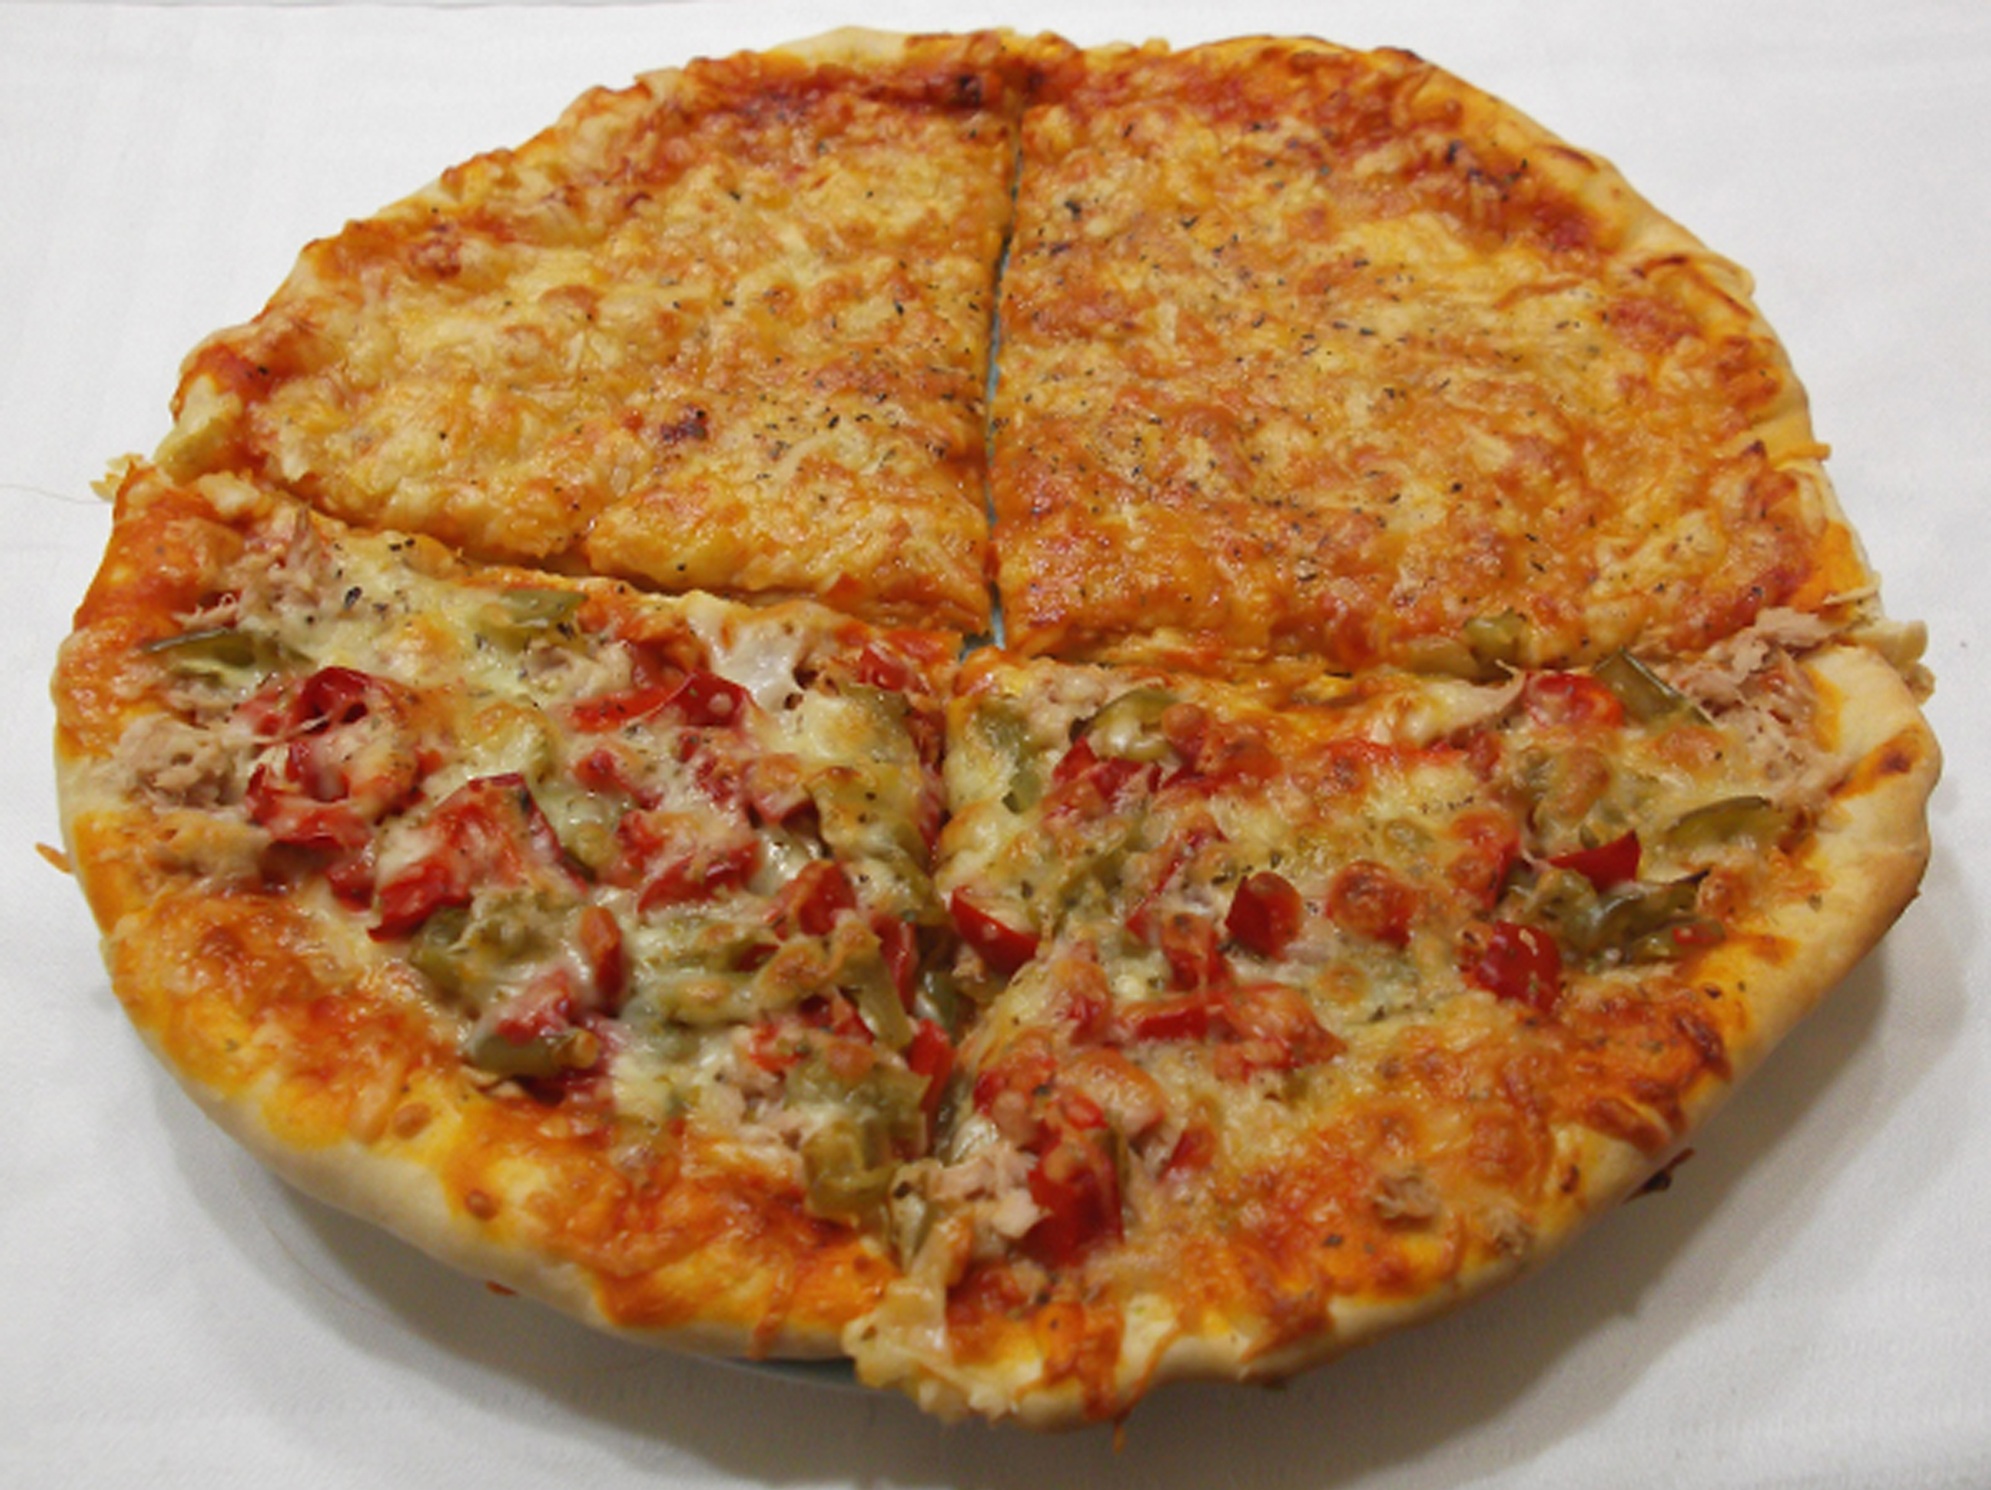
dish, meal, food, produce, breakfast, dessert, fast food, cuisine, pizza, quiche, baked goods, italian food, pizza cheese, turkish food, frittata, european food, sicilian pizza, zwiebelkuchen, tortilla de patatas, potato pancake, jeon, telepizza